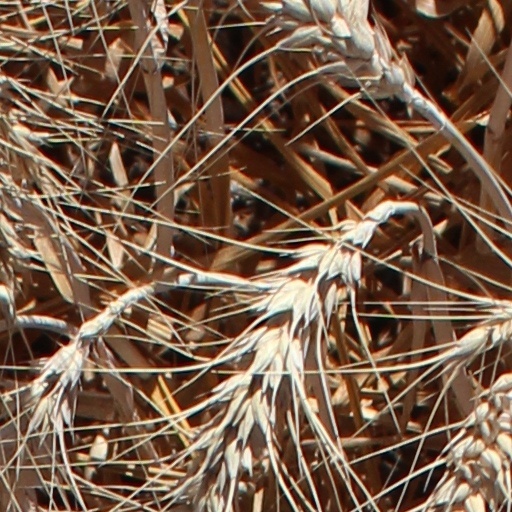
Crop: wheat